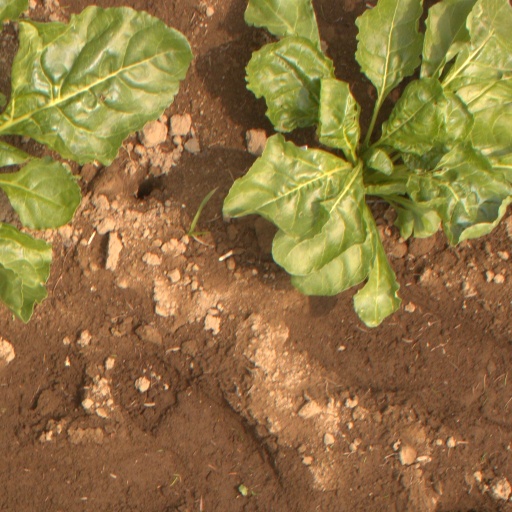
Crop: sugar beet